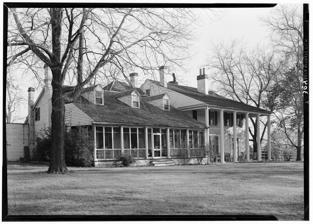
Building: Taille De Noyer
Country: United States of America
Year built: 1800
United States historic place Taille de Noyer U.S. National Register of Historic Places Show map of Missouri Show map of the United States Location 1 rue Taille de Noyer, Florissant, Missouri Coordinates 38°46′17″N 90°18′36″W / 38.77139°N 90.31000°W / 38.77139; -90.31000 ( Taille de Noyer ) Area less than one acre Built 1800 ( 1800 ) NRHP reference No. 80004385 Added to NRHP January 10, 1980 Taille de Noyer (also known as Mullanphy-Chambers House ) is a historic house at 1 rue Taille de Noyer in Florissant, Missouri . It was built in 1800 as a two room log cabin and fur trading post and was eventually expanded into a 22-room mansion. The house was added to the National Register of Historic Places on January 10, 1980 It is one of the oldest houses in Missouri and is open for tours by the  Florissant Historical Society. See also List of the oldest buildings in Missouri References